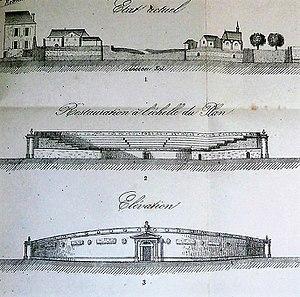
Restitution de l'amphithéâtre à l'issue des fouilles de 1853